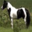
Label: horse